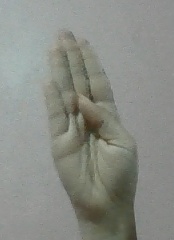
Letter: kaaf